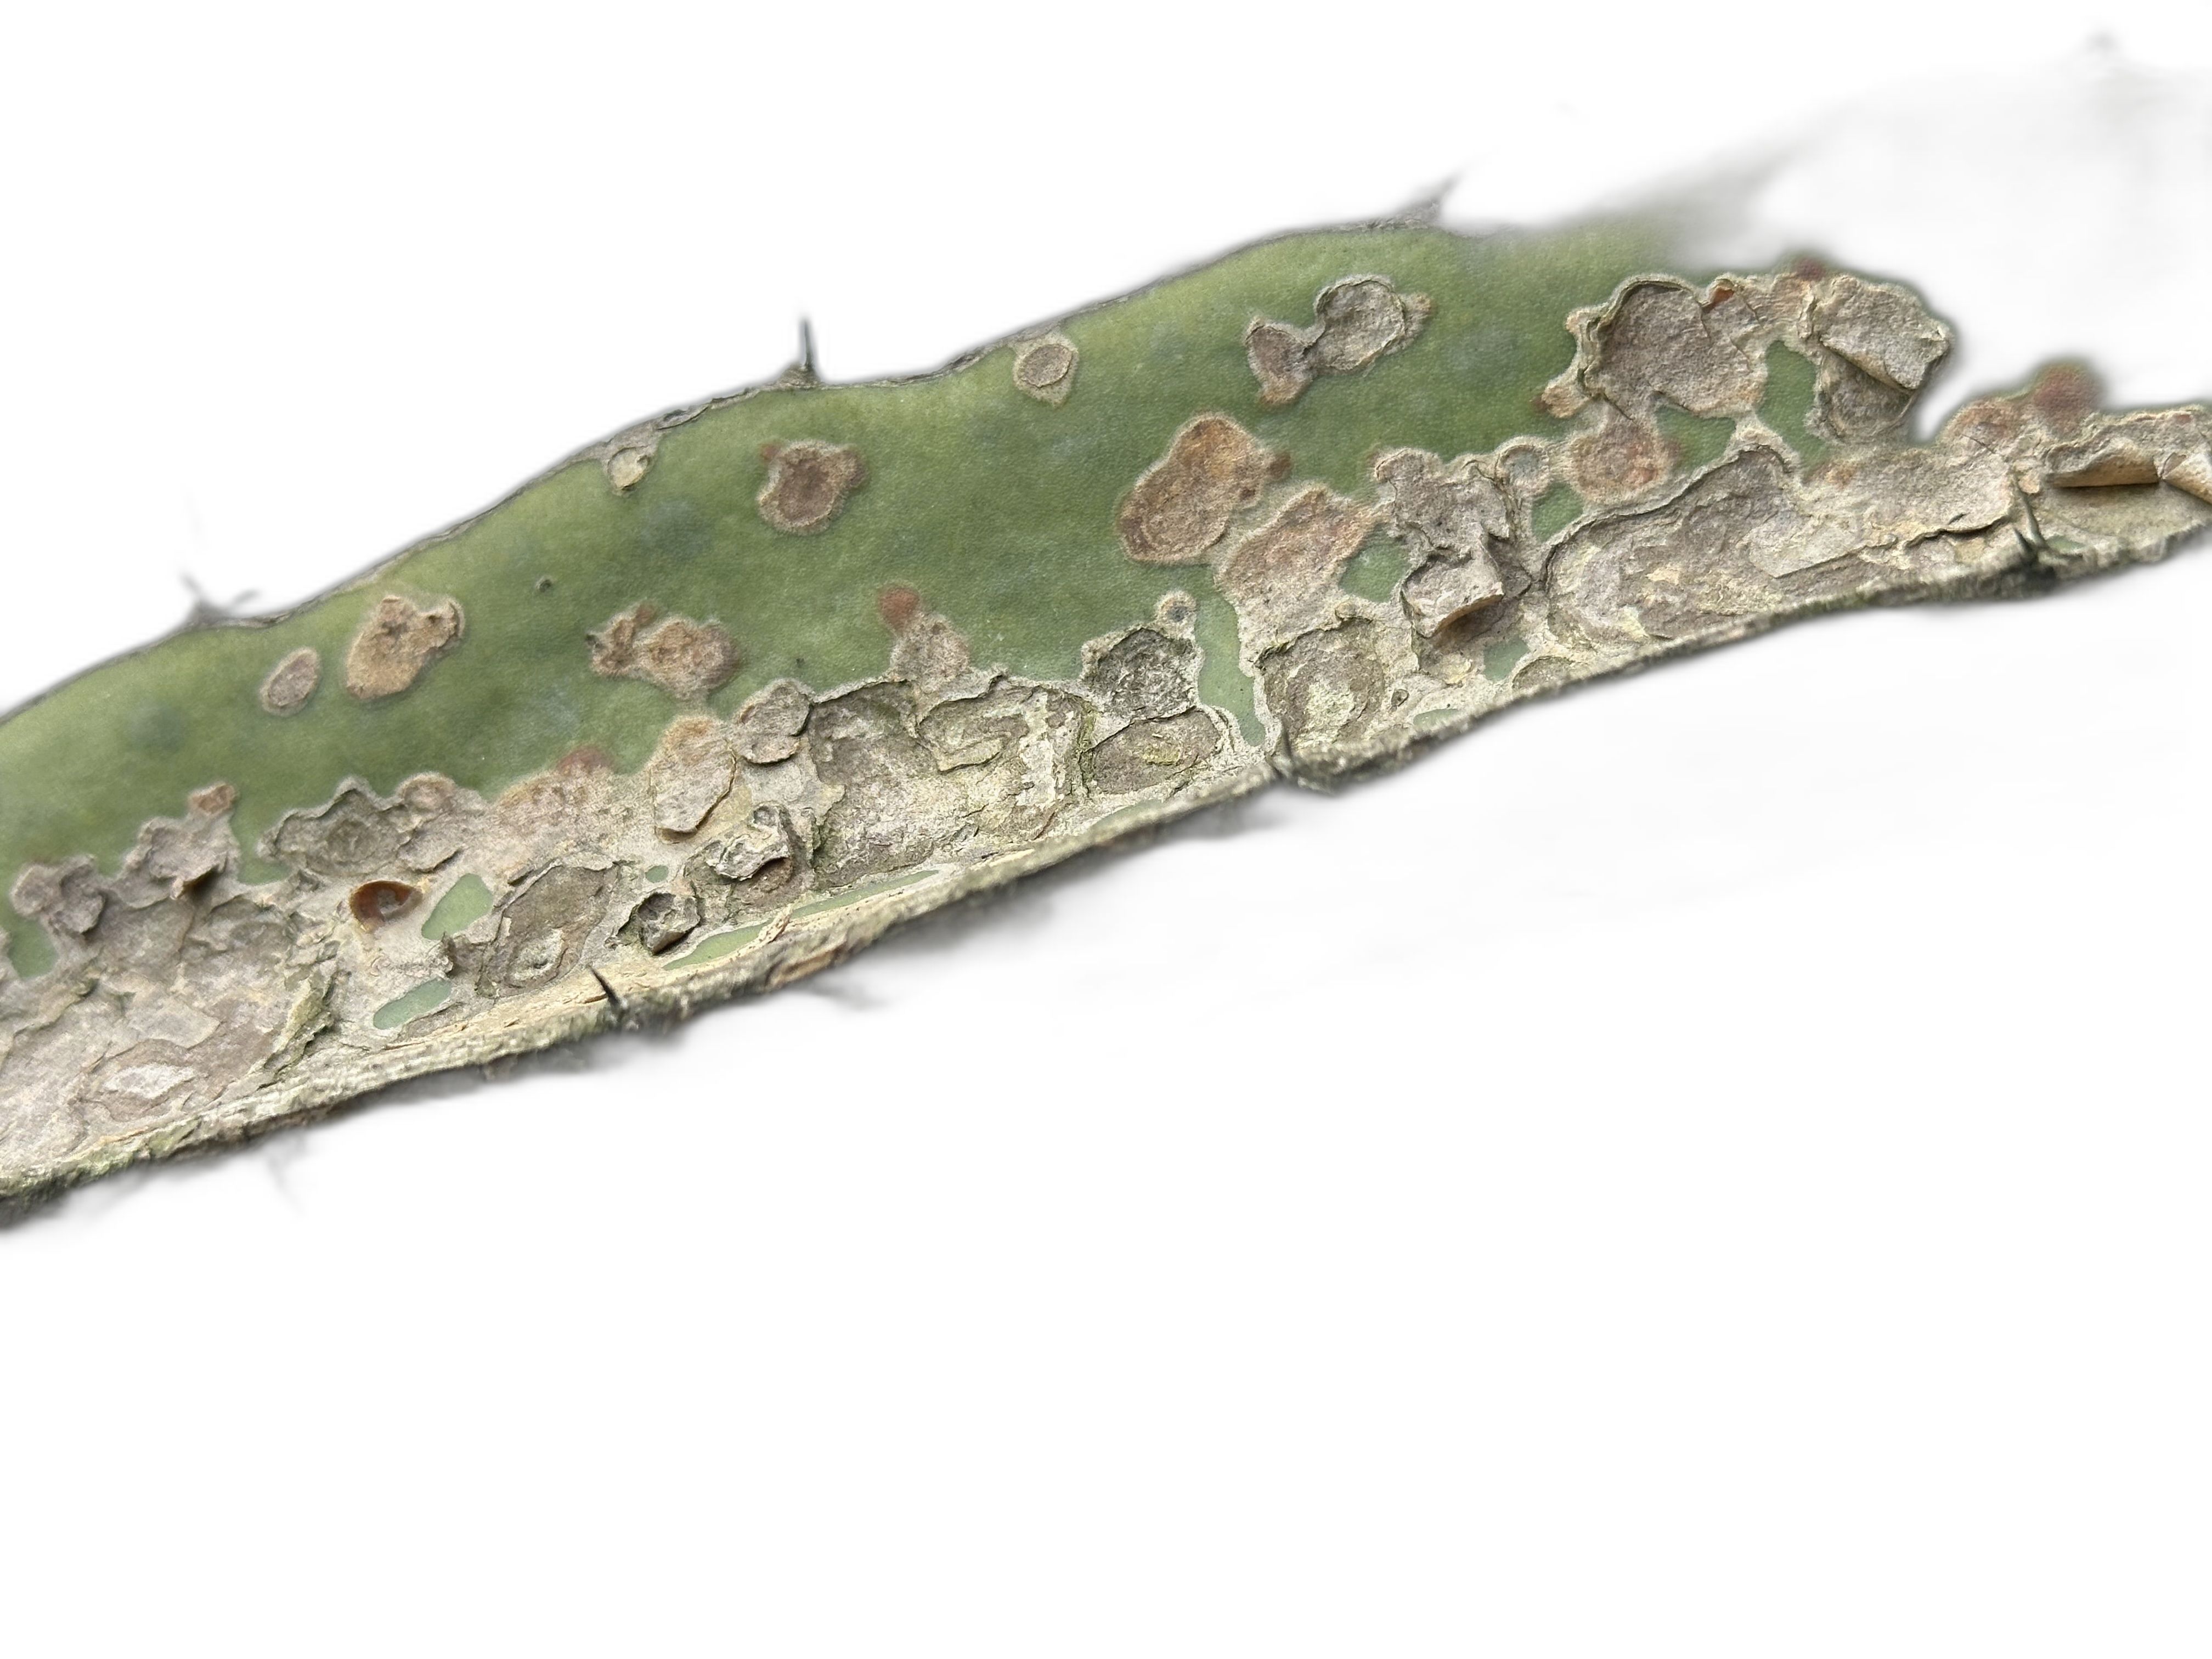
Label: Bad leaf